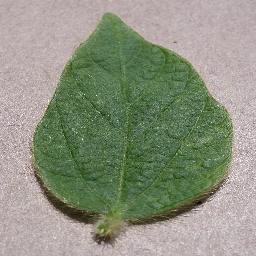
Label: Soybean___healthy